List of Attack on Titan chapters

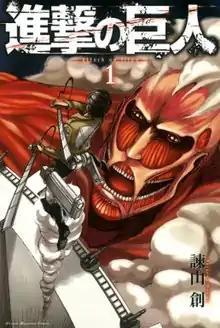
First volume of "Attack on Titan", released in Japan by Kodansha on March 17, 2010

"Attack on Titan" is a Japanese manga series written and illustrated by Hajime Isayama. The story is set in a world where humanity lives inside cities surrounded by enormous walls due to the Titans, gigantic humanoid creatures who devour humans seemingly without reason. The story centers around Eren Yeager, alongside his childhood friends, Mikasa Ackerman and Armin Arlert, whose lives are changed forever after the appearance of a Colossus Titan brings about the destruction of their home town and the death of Eren's mother. Vowing revenge and to reclaim the world from the Titans, Eren, Mikasa and Armin join the Survey Corps, an elite group of soldiers who fight Titans outside the walls.